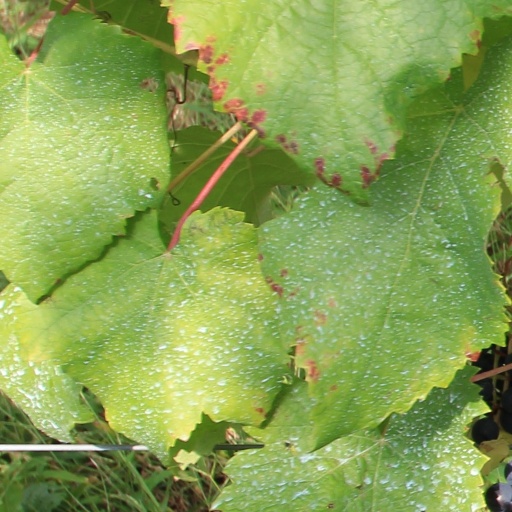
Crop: grape